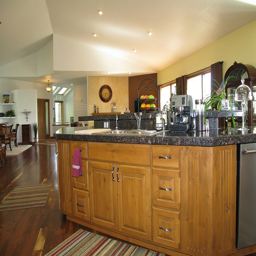
A kitchen with a dishwasher, sink and counter top.
Looking across the open living room area from a modern kitchen
A kitchen with granite counter tops that opens to the living room.
A kitchen with lots of counter top space.
some wood cabinets in a large home kitchen